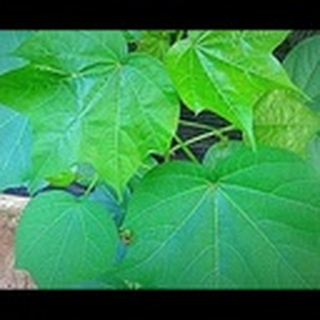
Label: healthy_cotton